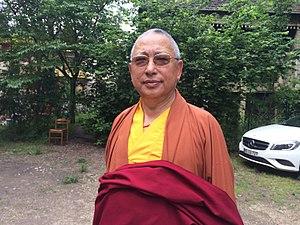
Lama Gyurmé
Lama Gyourmé, aussi écrit en transcription anglaise Gyurme, né le 26 septembre 1948 au Bhoutan, est un enseignant du Bouddhisme tibétain. Installé en France depuis 1974, il dirige le centre Kagyu-Dzong de Paris et, depuis 1982, la Congrégation Vajradhara-Ling en Normandie.
Le centre Kagyu-Dzong est un centre de l'école karma-kagyu du bouddhisme tibétain fondé en 1974 par Lama Gyourmé, lié au 17ᵉ karmapa, Orgyen Trinley Dorje. Il est hébergé dans un temple de style tibétain et bhoutanais qui fut inauguré le 27 janvier 1985, construit à proximité de la Pagode du bois de Vincennes à Paris, siège de l'Institut international bouddhique fondé par Jean Sainteny.